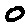
Label: 0